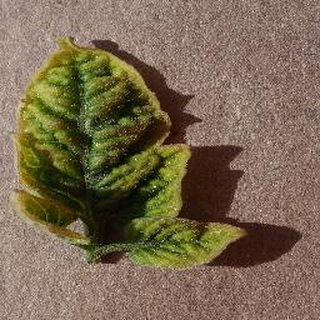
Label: tomato_yellow_leaf_curl_virus